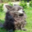
Label: dog